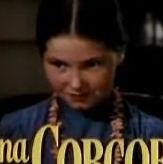
Age: 10